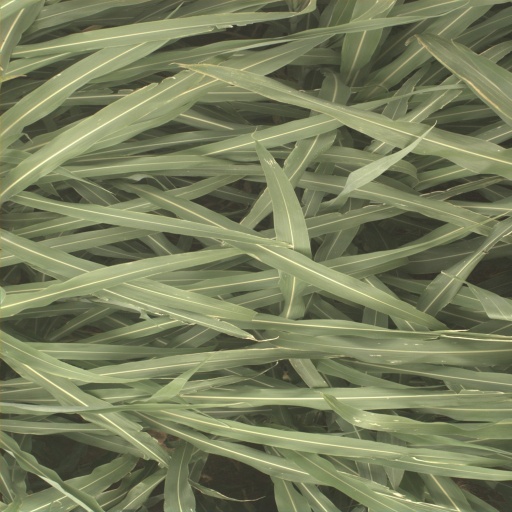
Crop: sorghum